Interstate 90

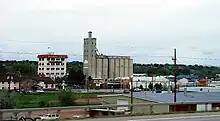
A multi-story building named the "Mill Inn" and tall grain elevator, seen from an elevated vantage point

Montana has the longest section of I-90, at almost , despite the highway only serving a portion of the state's east–west width. It descends from Lookout Pass along the St. Regis and Clark Fork rivers between the foothills of the Bitteroot Range and Coeur d'Alene Mountains. The freeway travels east through the Alberton Gorge and crosses the Clark Fork River several times before it reaches the head of the Missoula Valley. After a short concurrency with US 93, I-90 runs along the north side of Missoula and joins US 12 to continue southeast along the foothills of the Garnet Range and Sapphire Mountains.